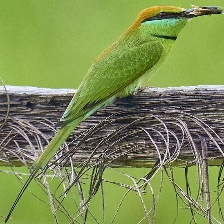
Species: ASIAN GREEN BEE EATER
Scientific name: MEROPS ORIENTALIS
ImageNet parent category: bee_eater